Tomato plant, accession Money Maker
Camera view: bottom (45 deg); turntable rotation: 90 degrees
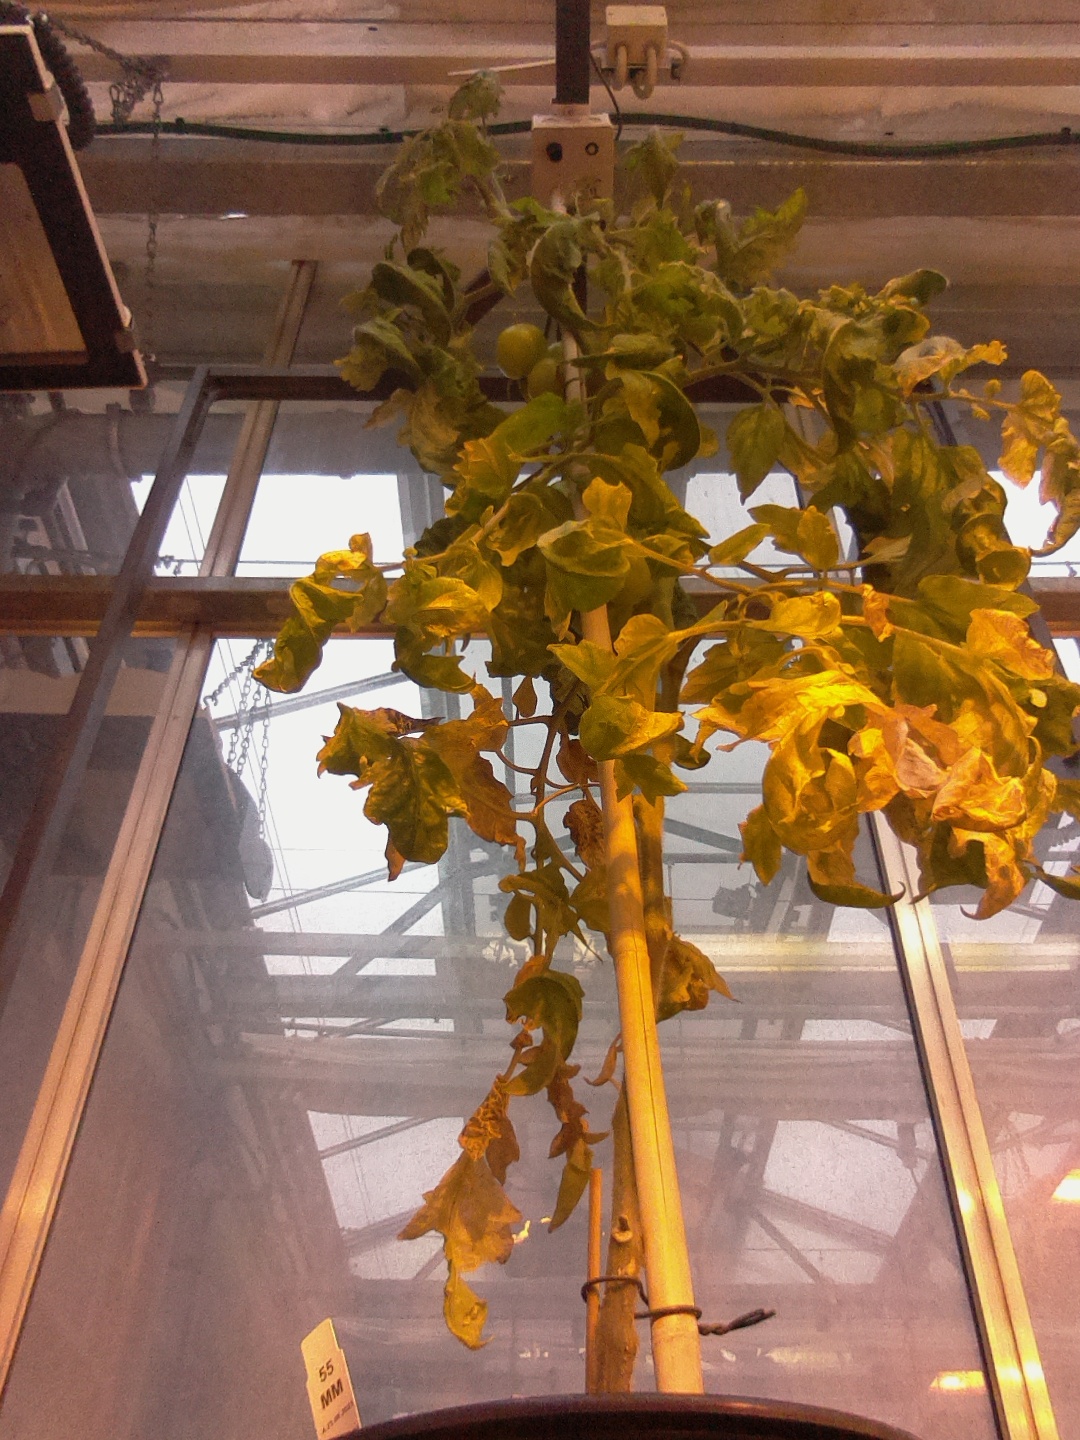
BBCH growth stage 79: 90% -100% of final fruit size